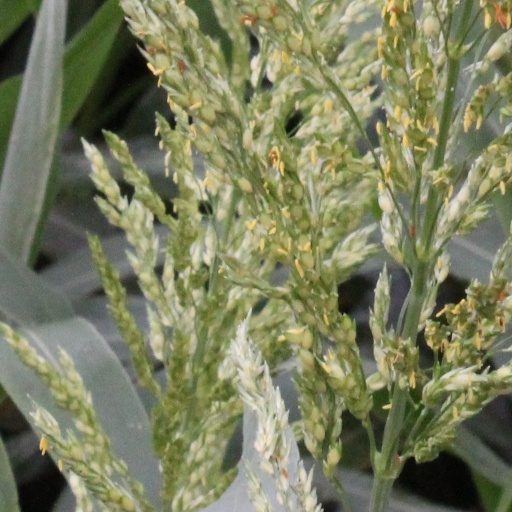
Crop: sorghum